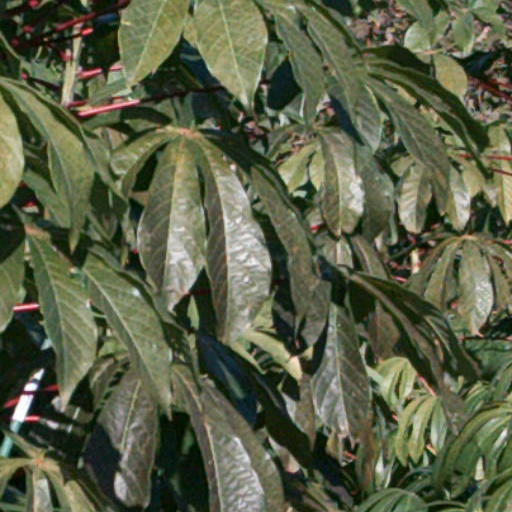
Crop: cassava